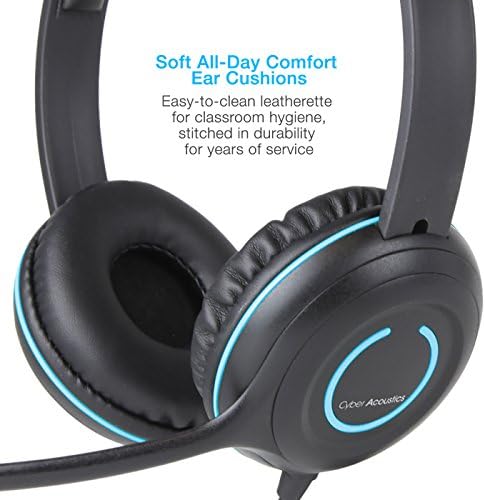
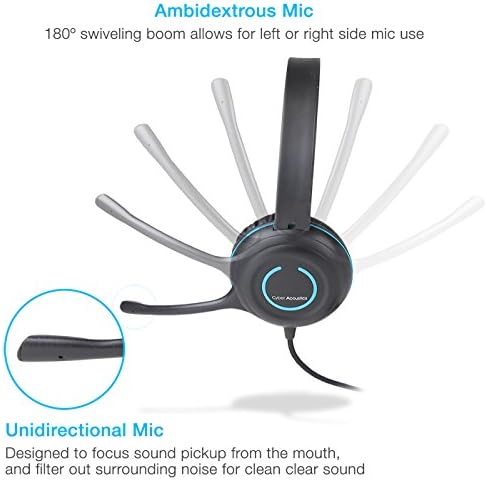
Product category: headphones
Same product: yes